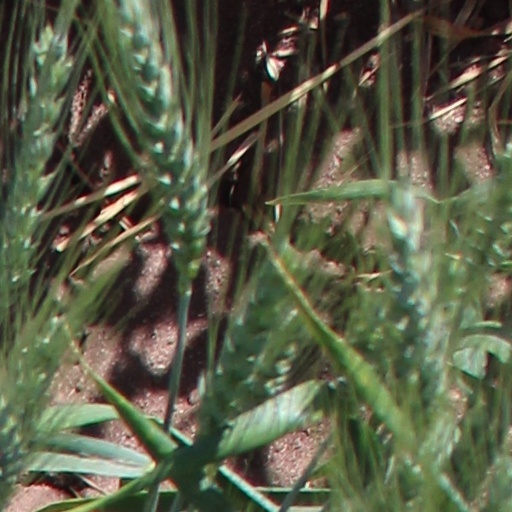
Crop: wheat